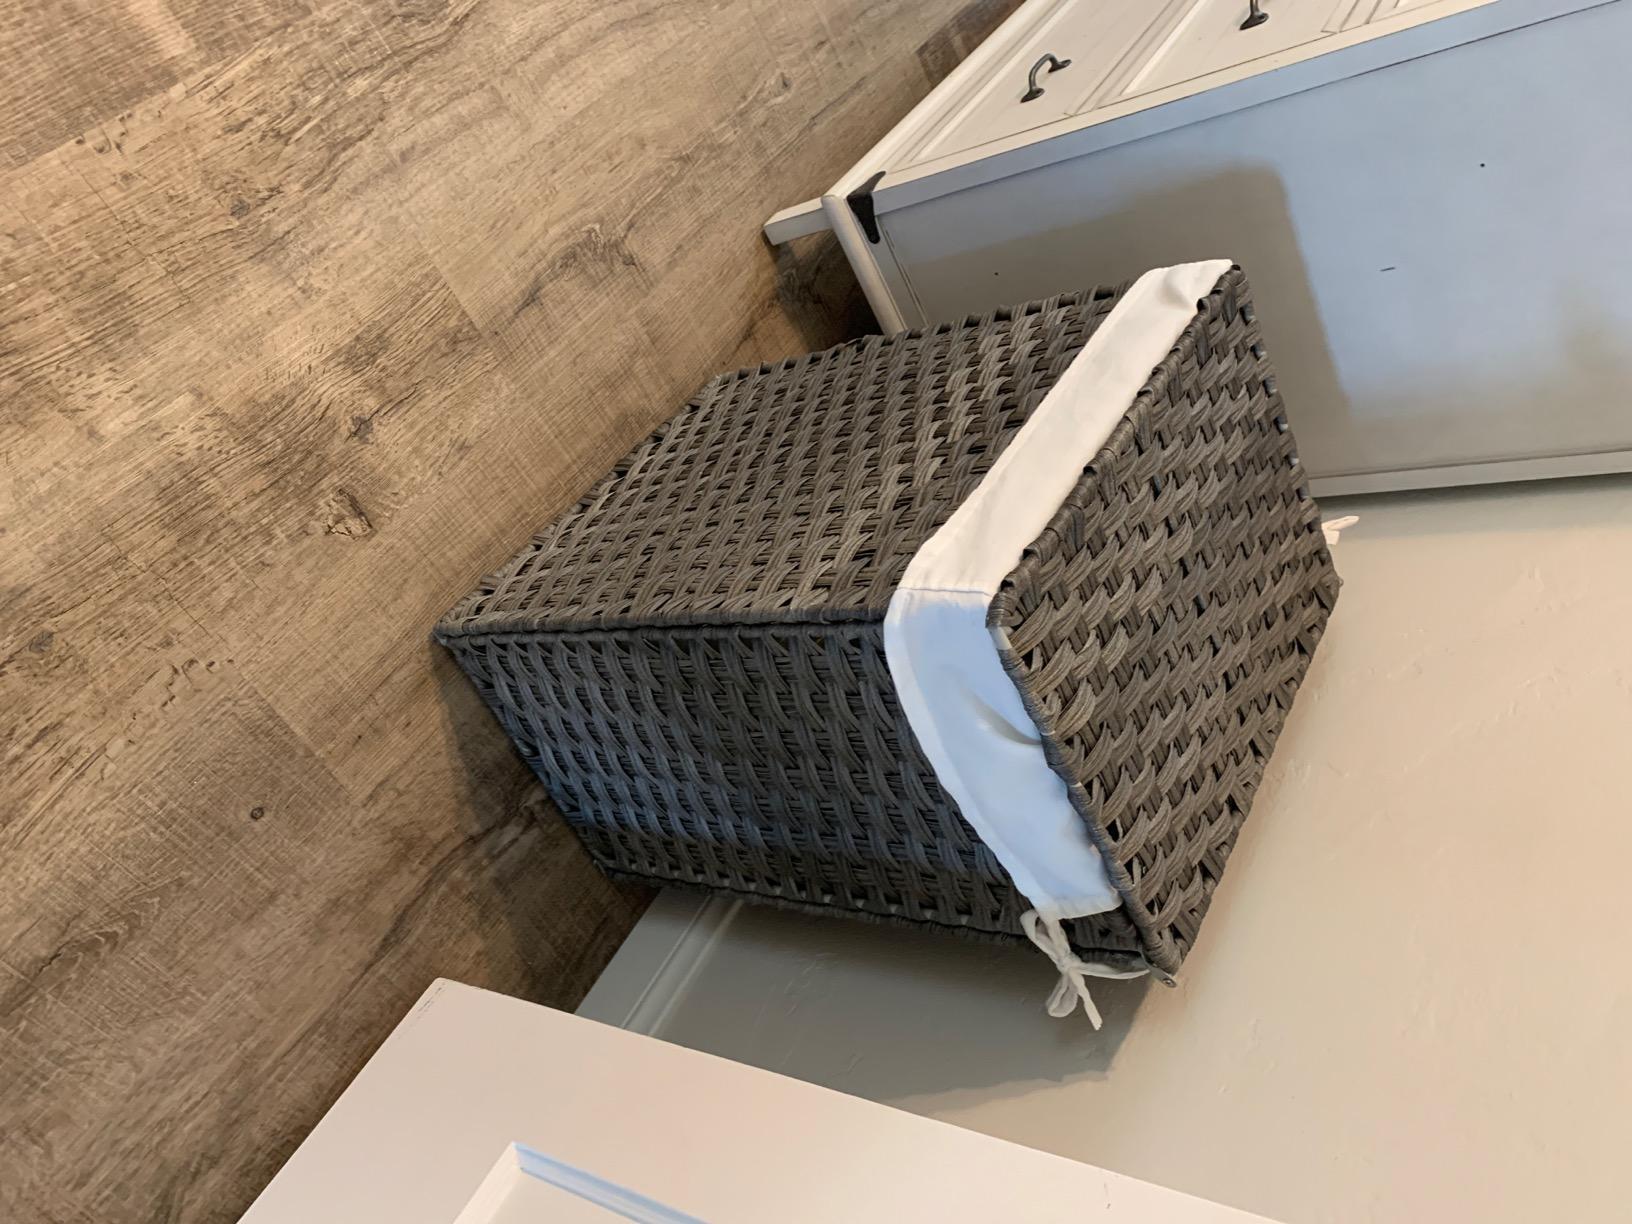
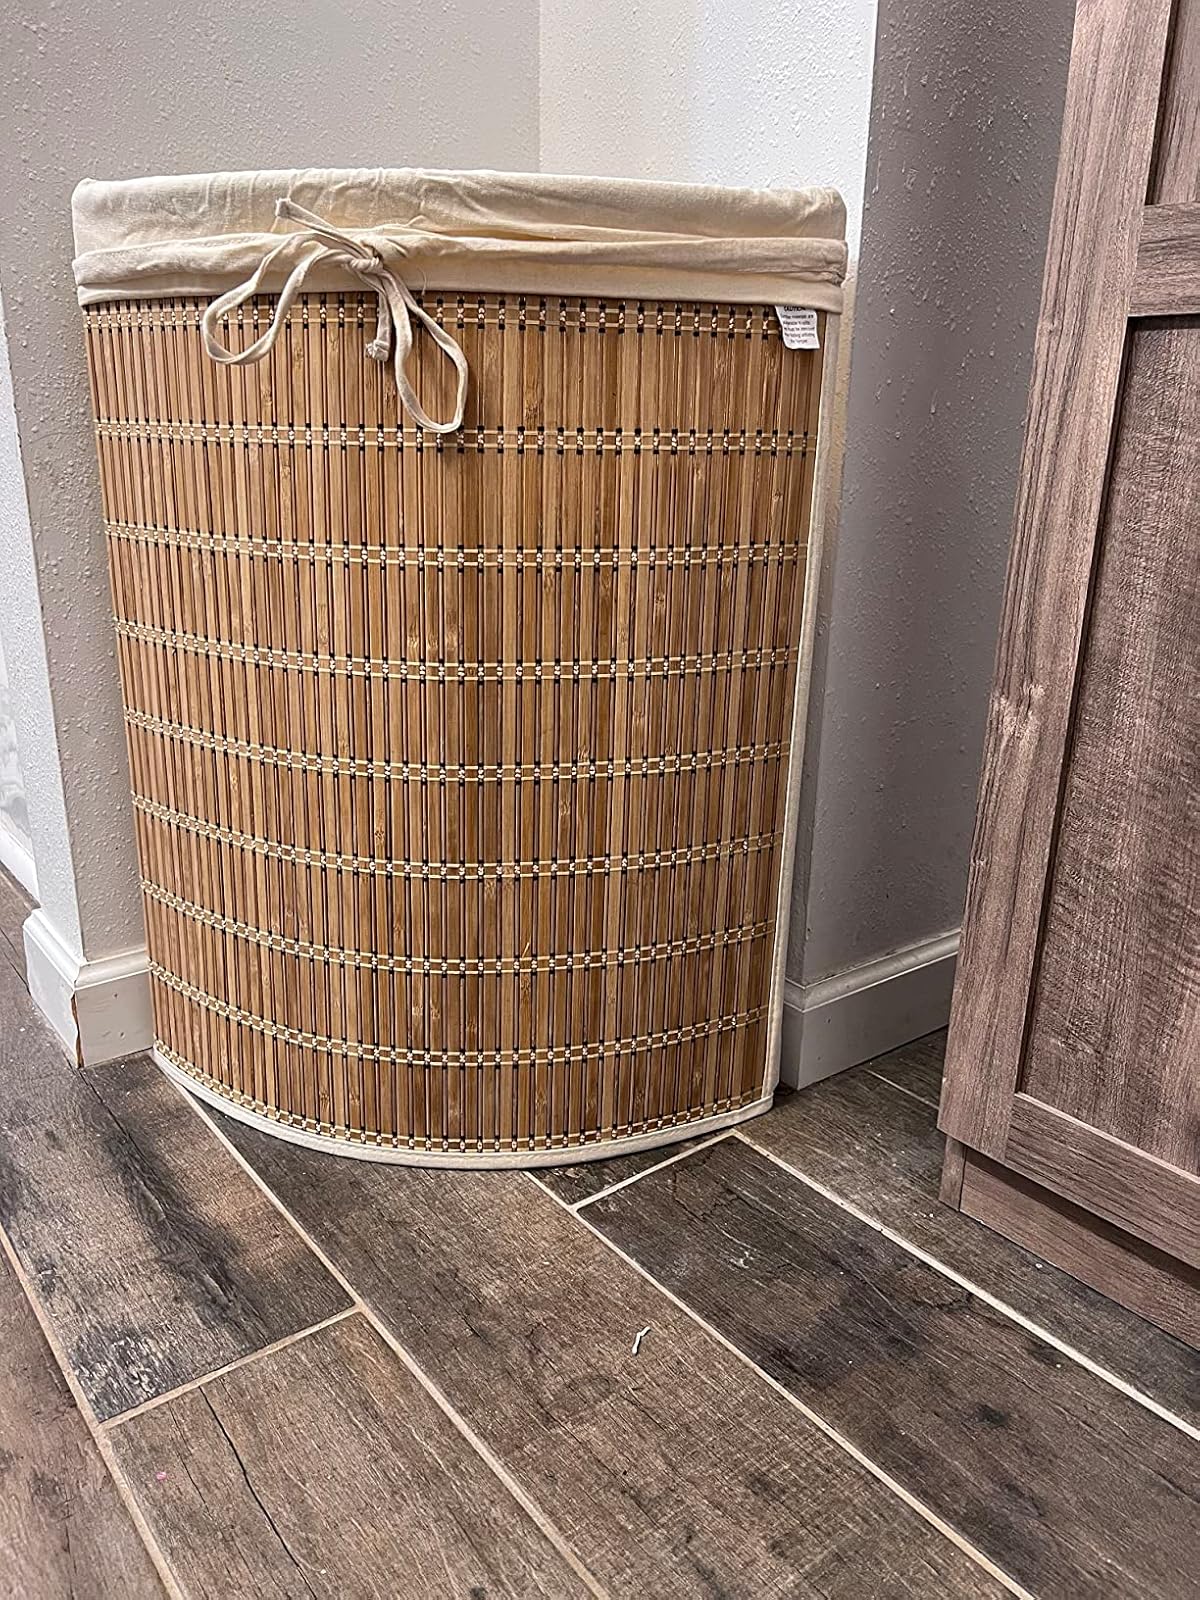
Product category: items_hamper
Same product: no